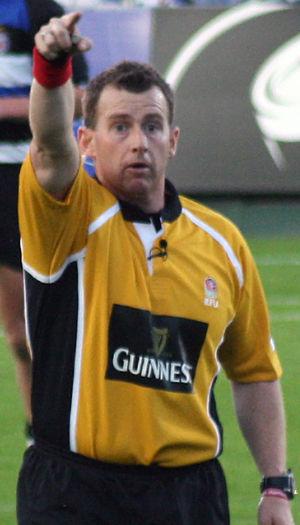
Nigel Owens est un arbitre professionnel de rugby à XV, né le 18 juin 1971 dans le village de Mynyddcerrig, près de Llanelli. Sa langue maternelle est le gallois.